Health in Sri Lanka

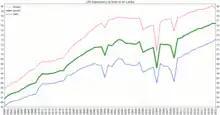
Life expectancy in Sri Lanka

Sri Lanka scores higher than the regional average in healthcare having a high life expectancy and a lower maternal and infant death rate than its neighbors. In 2018 life expectancy was 72.1 for men and 78.5 for women ranking the country 70th in the world.